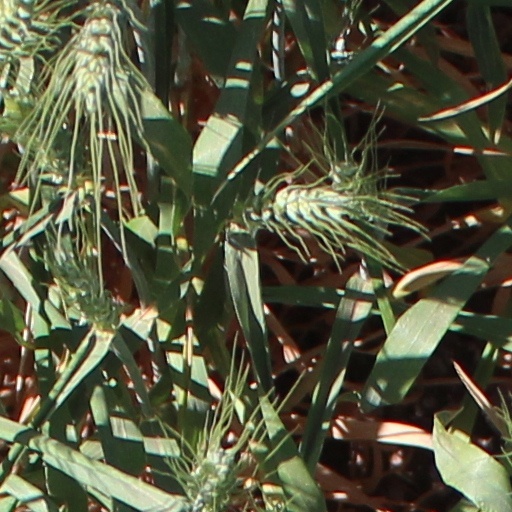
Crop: wheat